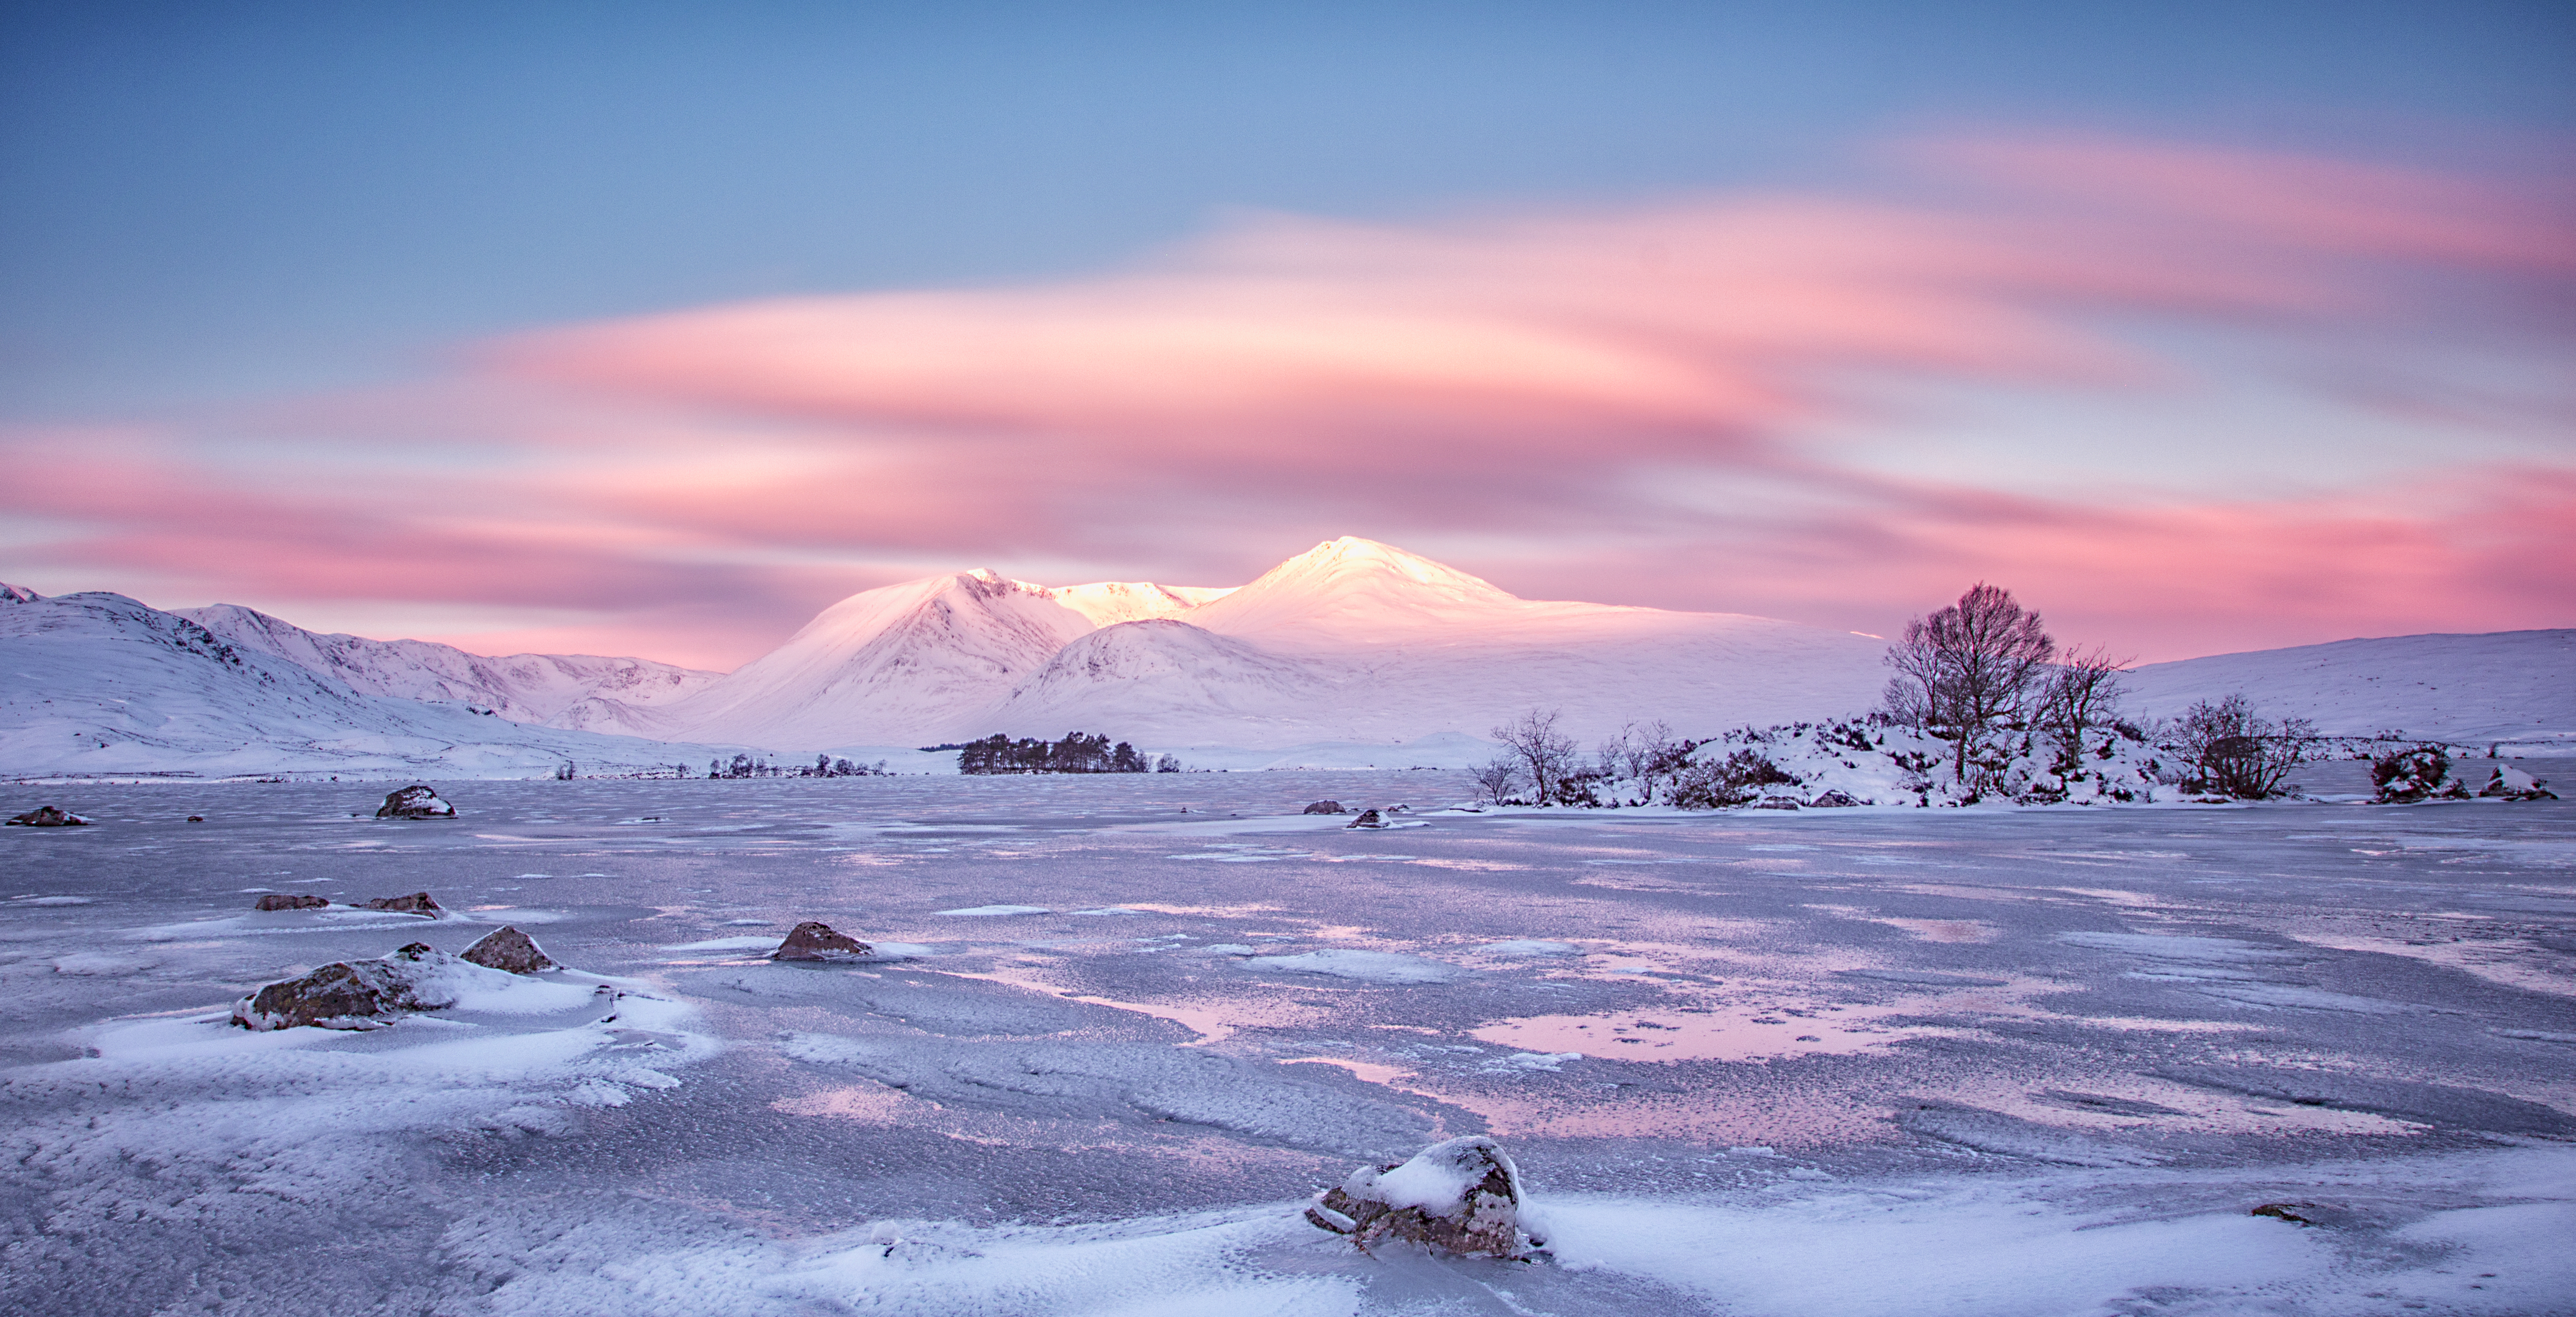
mountain, snow, winter, cloud, sunrise, sunset, morning, dawn, mountain range, dusk, ice, evening, twilight, weather, frozen, arctic, season, plateau, scotland, highlands, greatphotographers, westhighlands, lochannahachlaise, rannochmoor, rannoch, gloaming, mountainous landforms